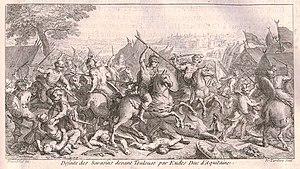
Défaite des Sarasins [sic] devant Toulouse par Eudes duc d’Aquitaine